Operation Formation Star

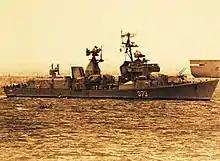
"Bravyy"

In his response to the Kosygin letter, on 5 February 1968, President Johnson stated that "on the assumption that . . . we (i.e., Washington and Moscow) want peace in that area and that we will both work to that end" and promised to move carrier task group "somewhat southward" as a goodwill gesture. President Johnson then personally ordered Captain Kent L. Lee to move the "Enterprise" south of its then-current position, passing through the Tsushima Strait while staying within 12 hours steaming distance from North Korea. This Kosygin-Johnson exchange enabled General Secretary Leonid Brezhnev to subsequently make a face-saving statement to the 23rd Congress of the Communist Party of the Soviet Union that the United States had responded to the Soviet letter by withdrawing the "Enterprise".